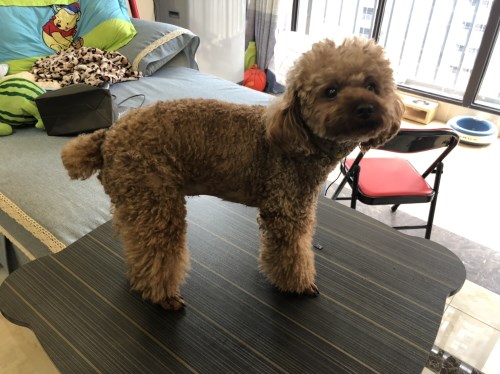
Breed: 7449-n000128-teddy